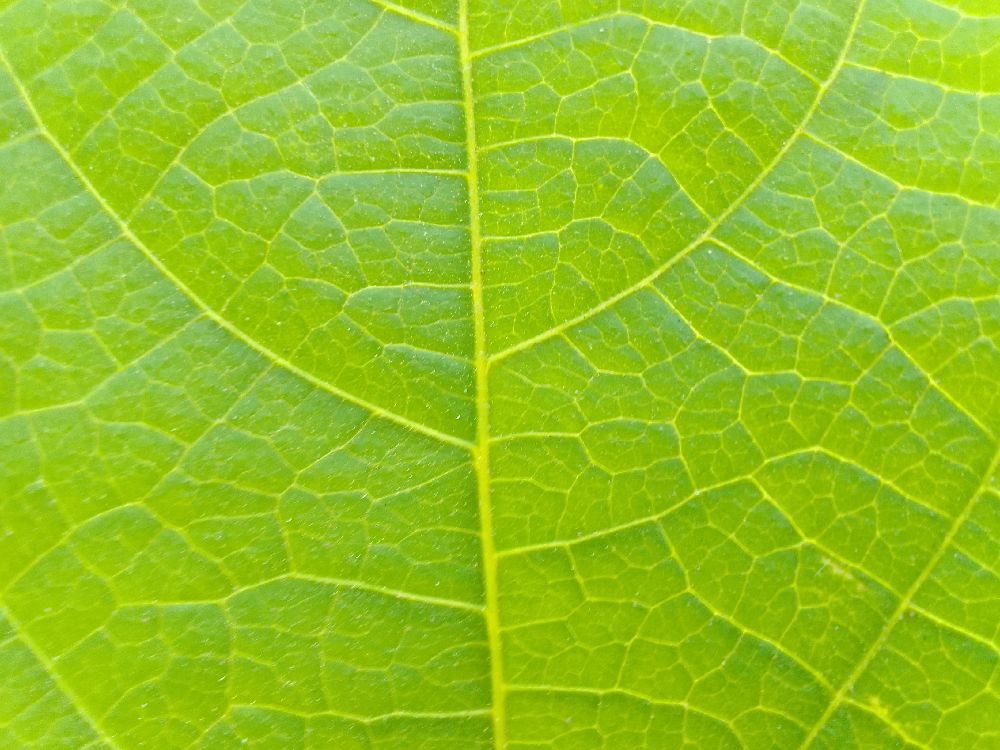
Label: healthy